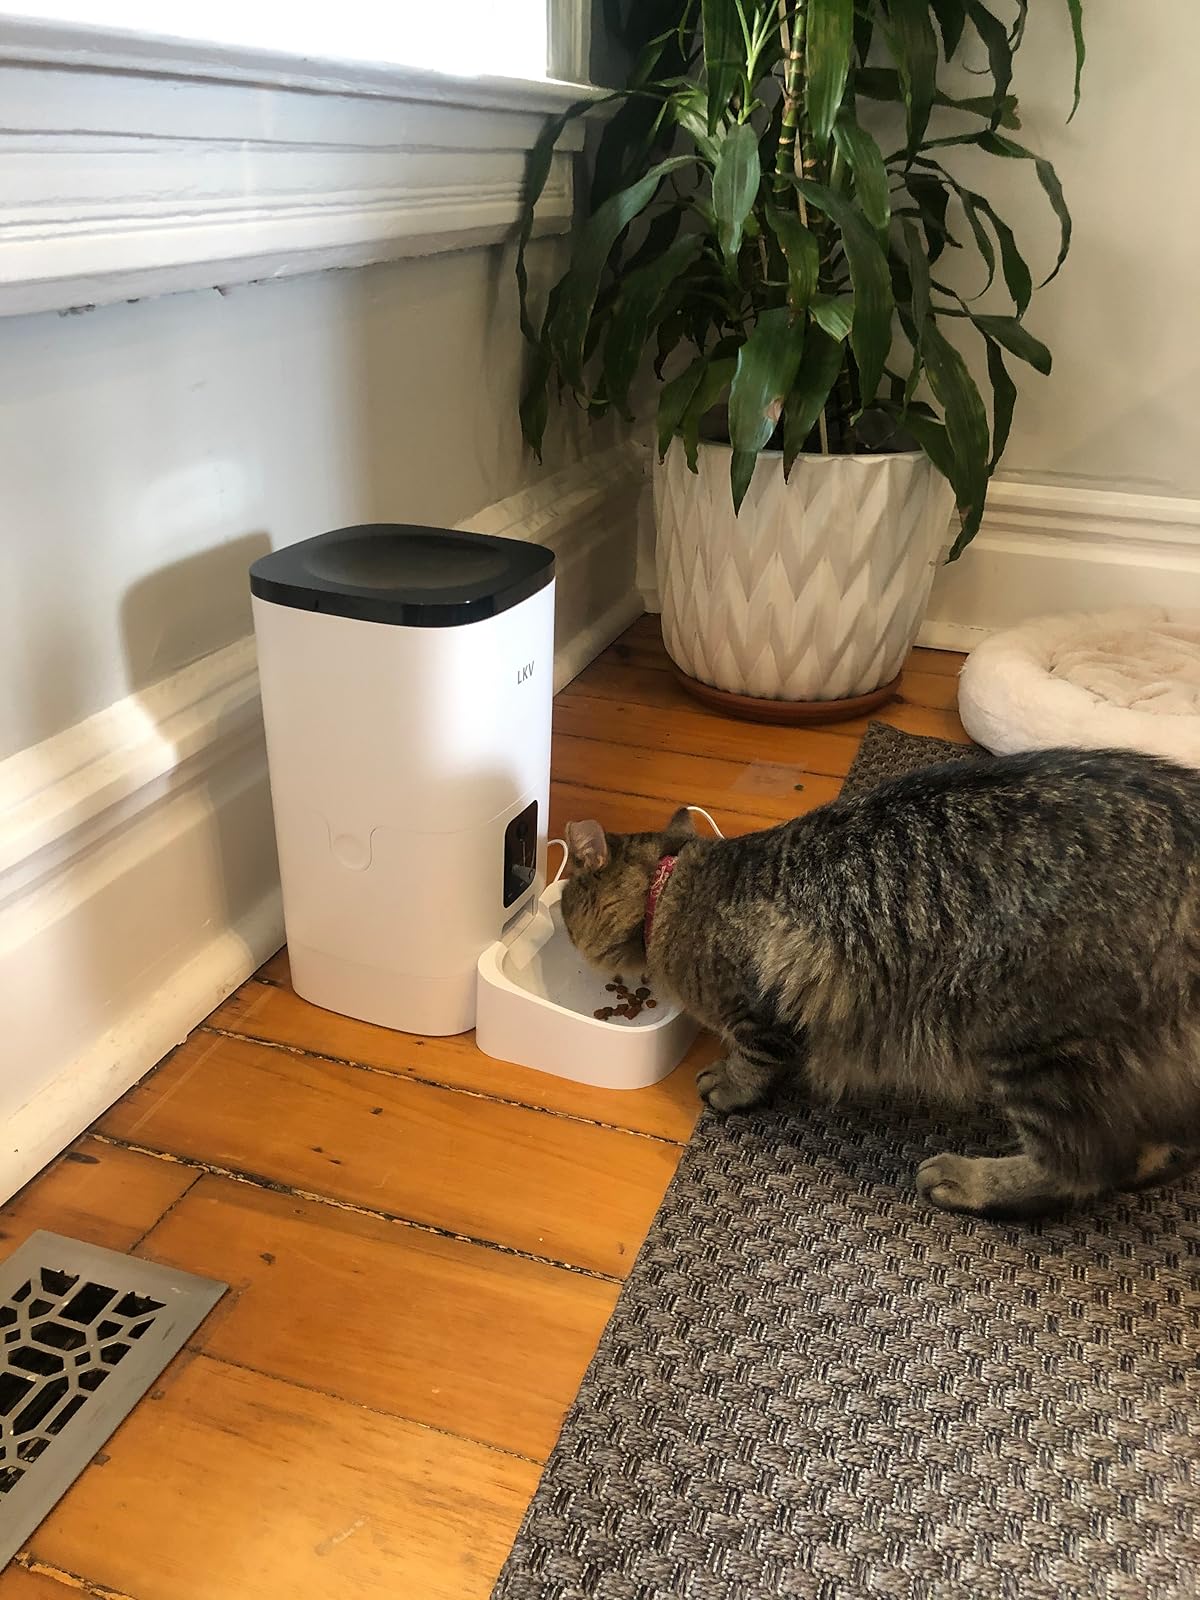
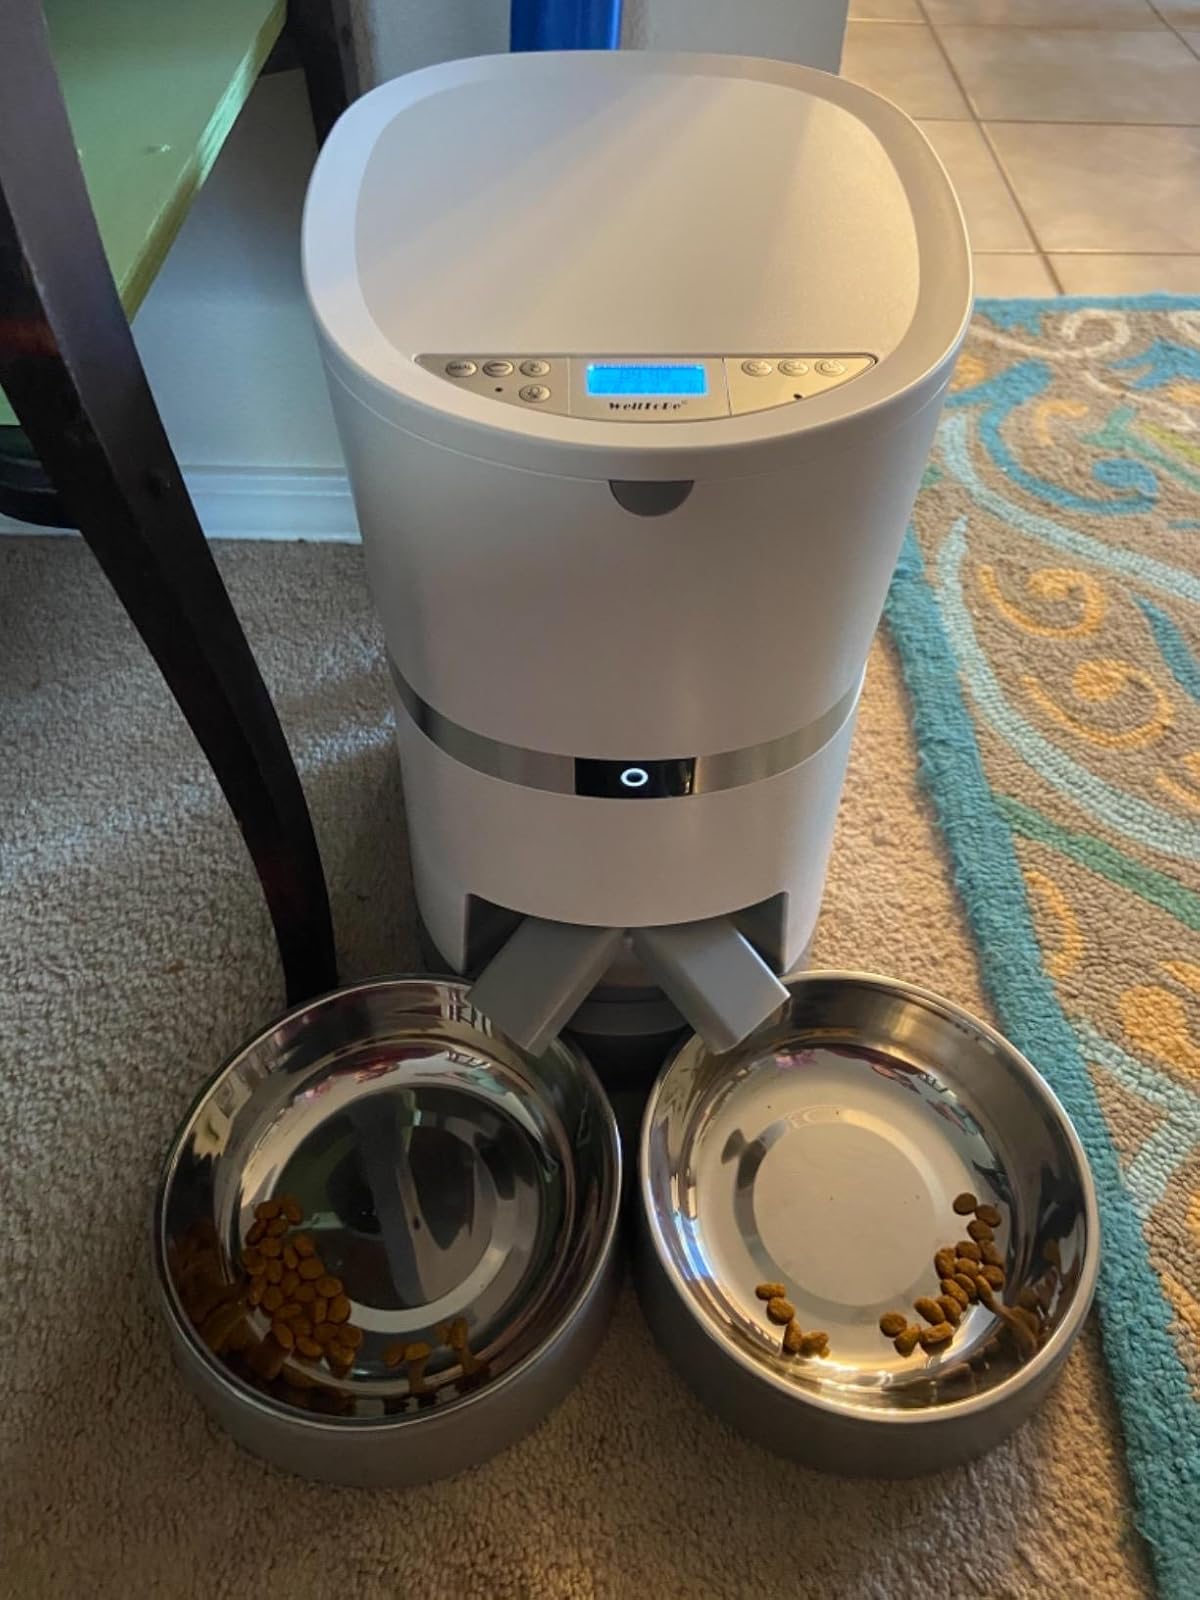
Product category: items_feeder
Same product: no